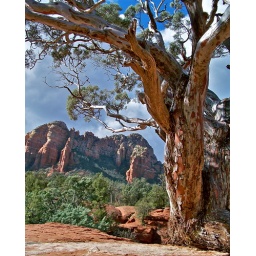
This old tree stands watch over the beautiful red rocks of Sedona.